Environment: lab
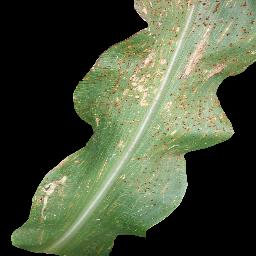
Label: common_rust